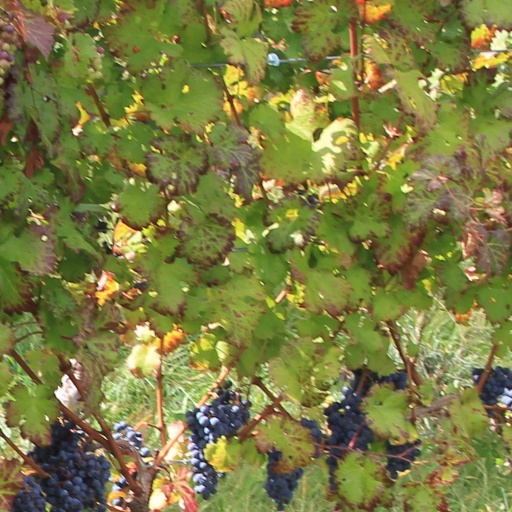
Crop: grape